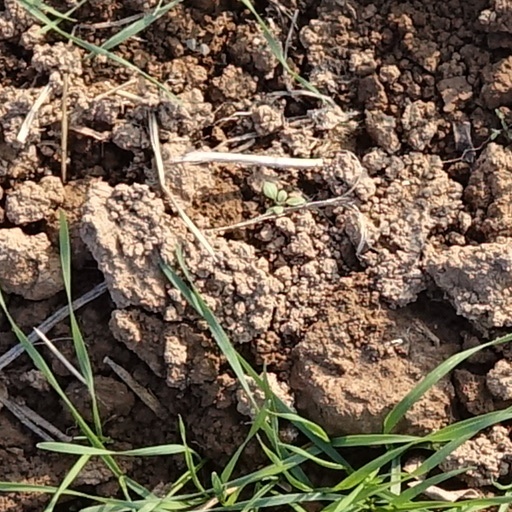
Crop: wheat